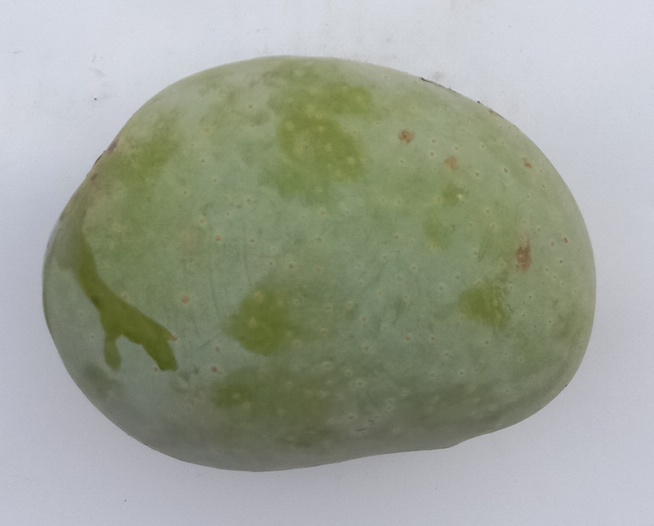
Mango variety: Langra